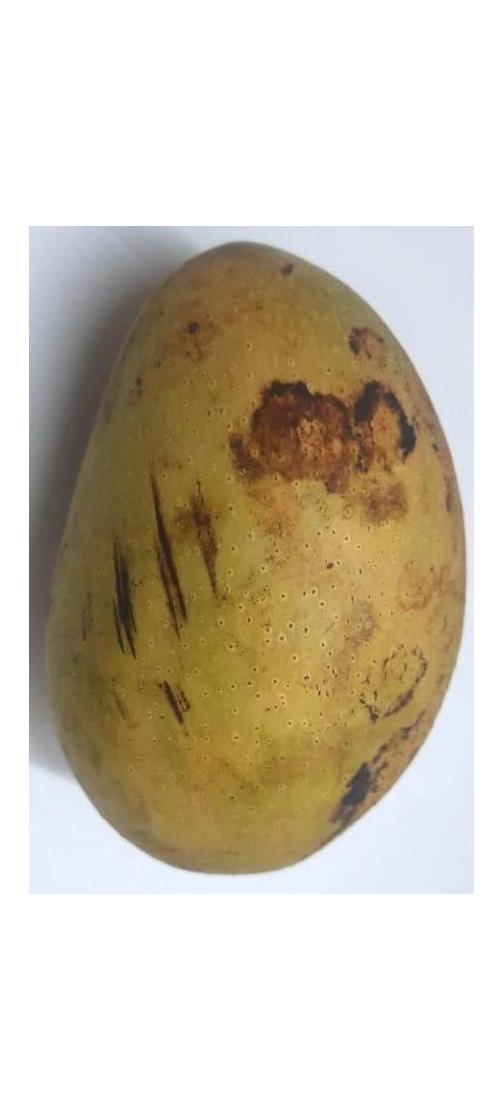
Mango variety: Ashshina Classic